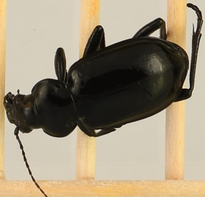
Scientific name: Calosoma affine
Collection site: Konza Prairie Agroecosystem NEON (KONA), plot KONA_007